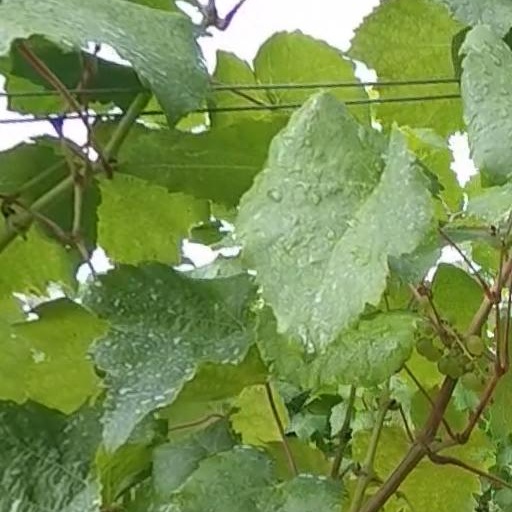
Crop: grape